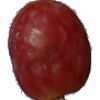
Label: Grape Pink 1